Children of Ares

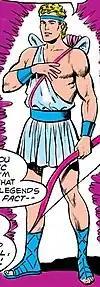
The Bronze Age Eros in "DC Comics Presents" #32 (1981), illustrated by Kurt Schaffenberger.

In 2017, as part of DC Comics' Rebirth continuity reboot, new versions of Deimos and Phobos were introduced to the Wonder Woman mythos by writer Greg Rucka in "Wonder Woman" (vol. 5) #16. Now identical red-haired twins dressed as steampunk dandies, the airish pair blackmail pharmaceutical tycoon Veronica Cale into helping them locate the hidden island of Themyscira, where their father Ares is imprisoned by the Amazons. Presented as elevated, patronizing and smilingly cruel, this Deimos and Phobos also precipitate the circumstances that turn Cale's best friend Dr. Adrianna Anderson into the post-Rebirth Doctor Cyber. However, Cale and Cyber turn the tables on Deimos and Phobos, enlisting the sorceress Circe to transform the twins into doberman pinschers, whom Cale subsequently keeps as pets and guard dogs.